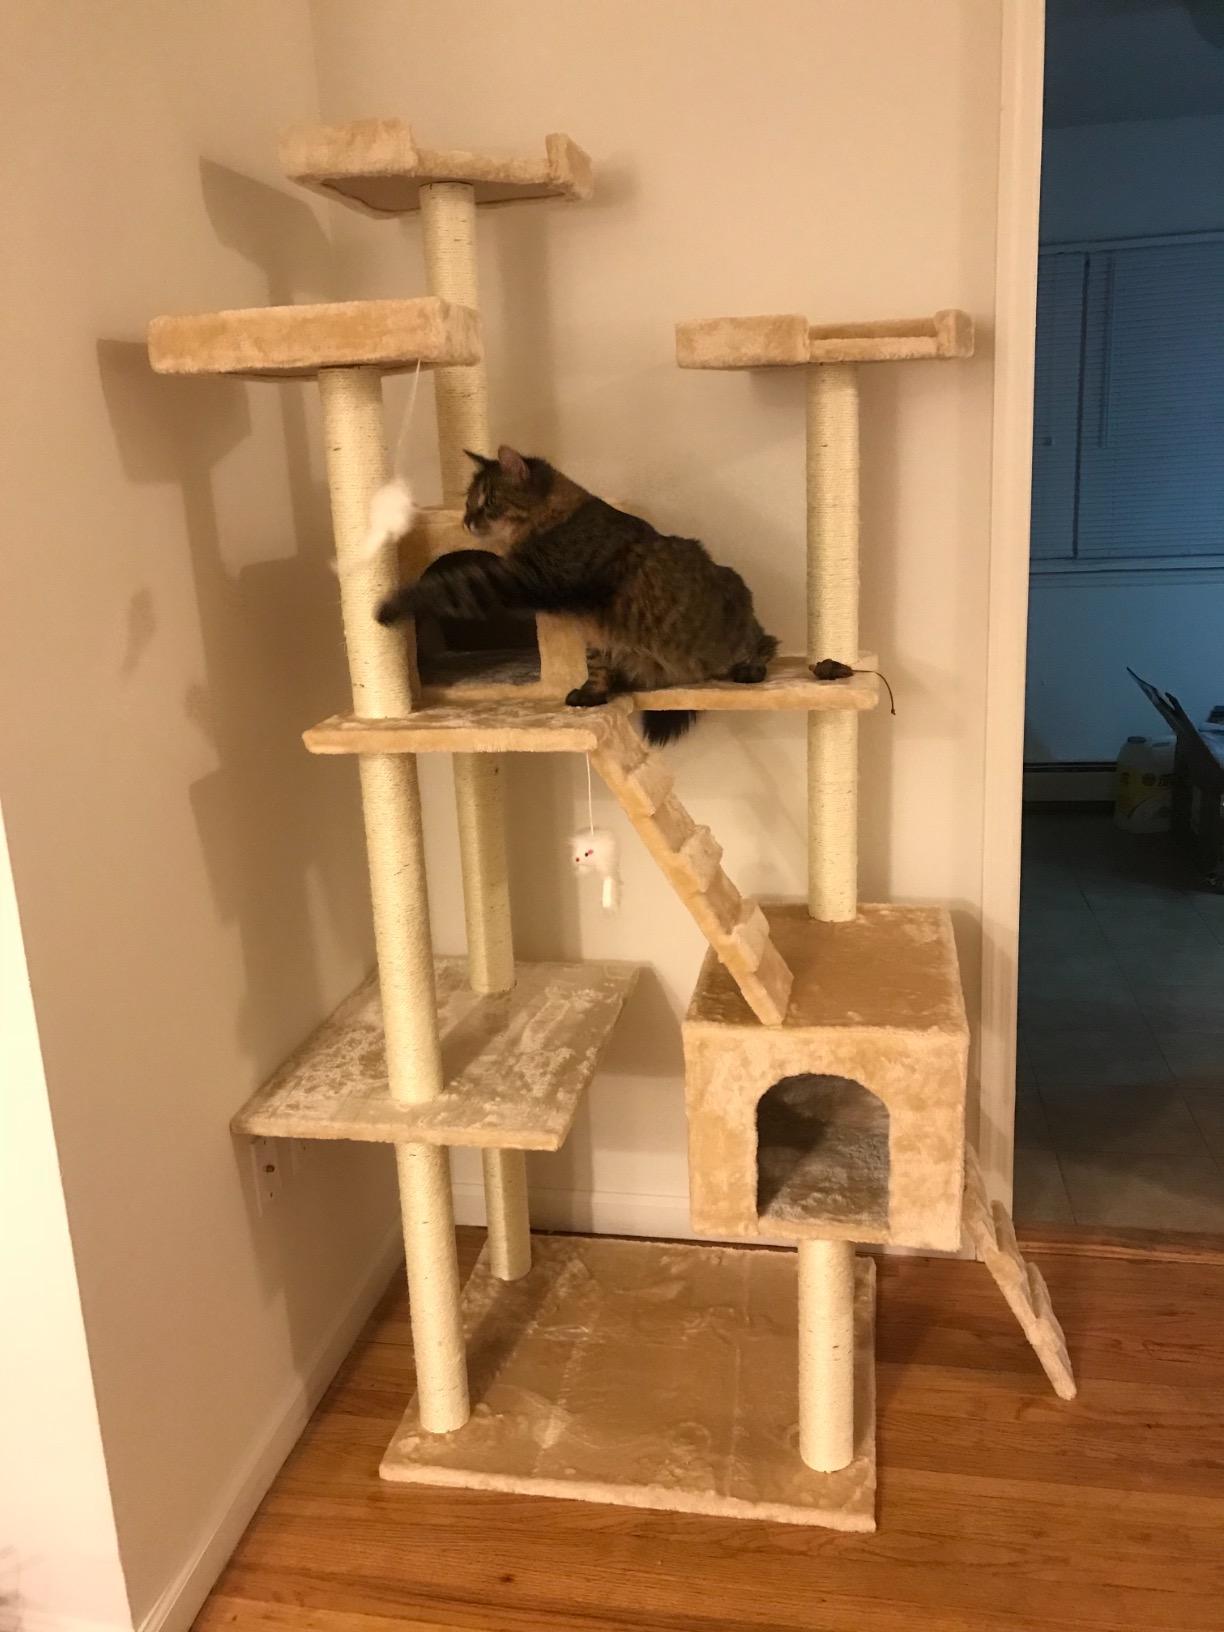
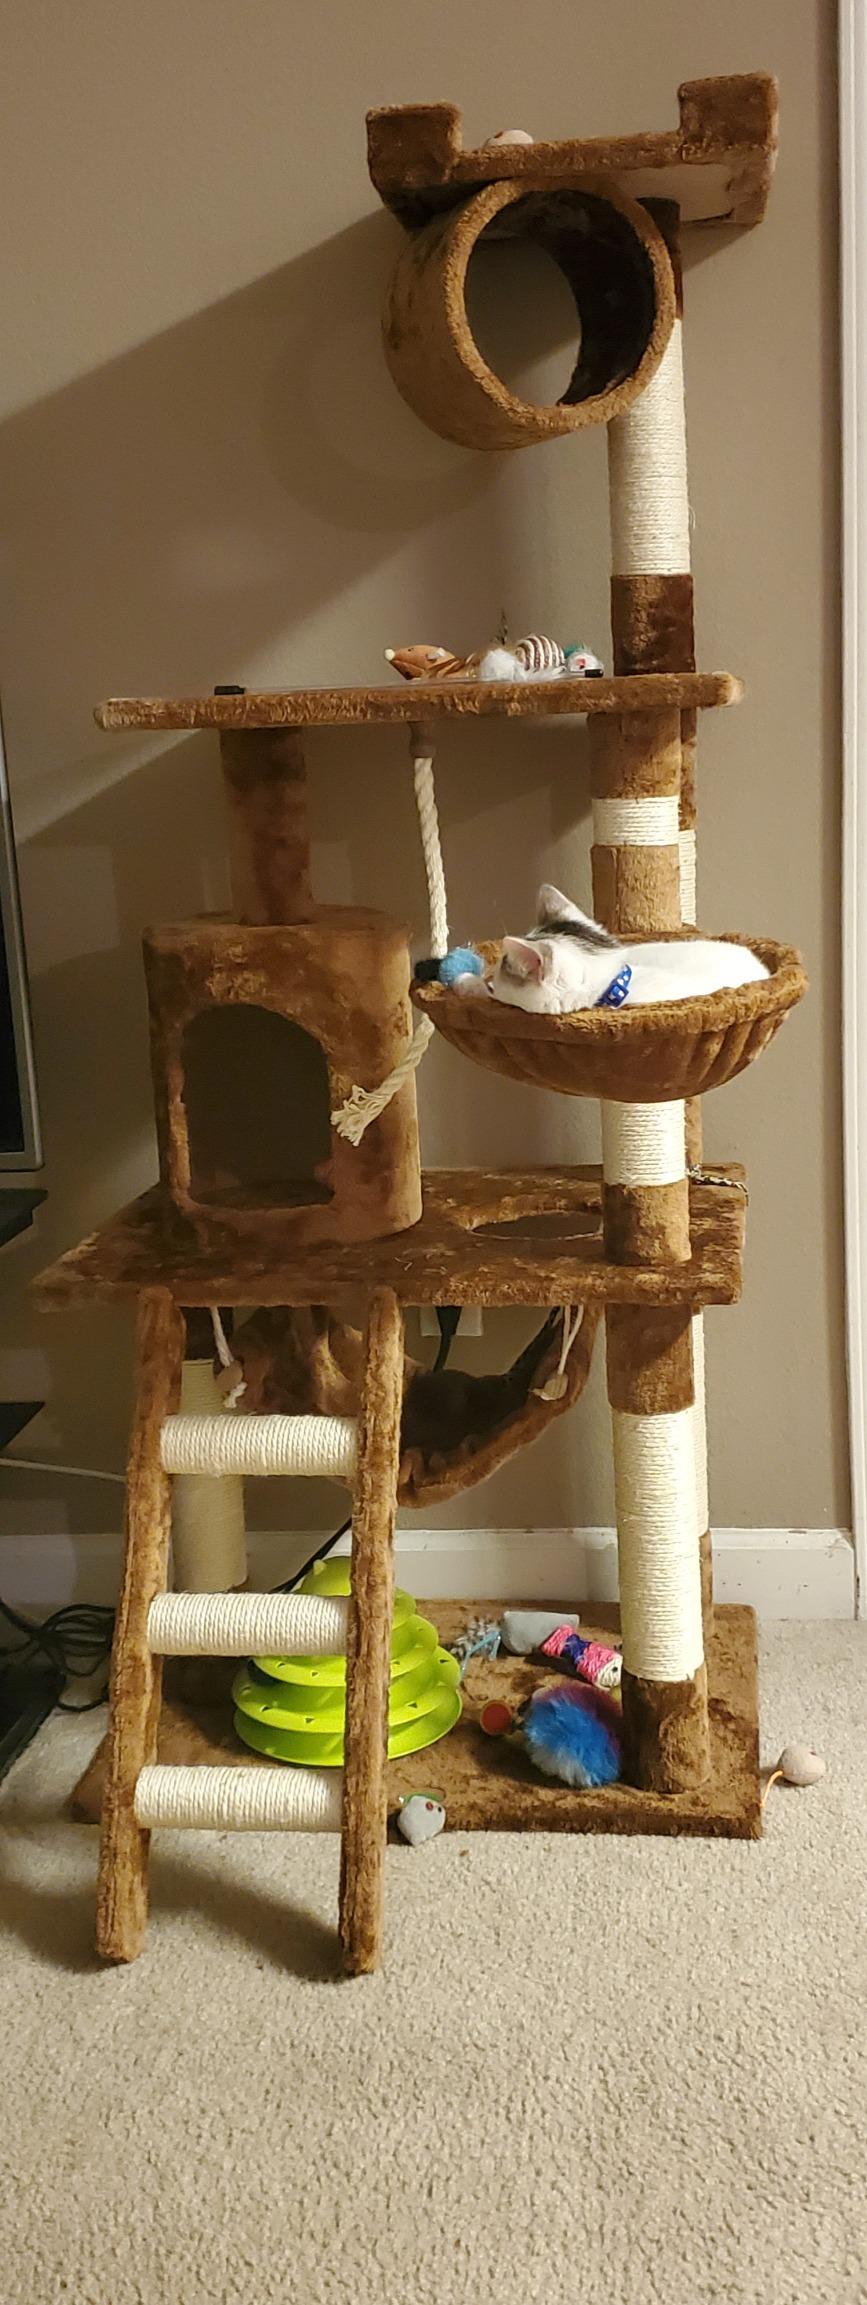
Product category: items_cat tree
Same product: no